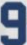
Number: 9